Fatemeh Geraeli

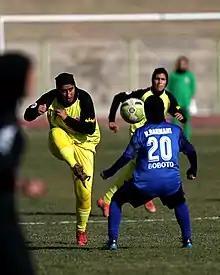
Geraeli plays for Bam Khatoon F.C

Fatemeh Geraeli Sheikh (born 30 January 1999), known as Fatemeh Geraeli, is an Iranian footballer who plays as a midfielder for Kowsar Women Football League club Bam Khatoon F.C. She has been a member of the Iran women's national team.